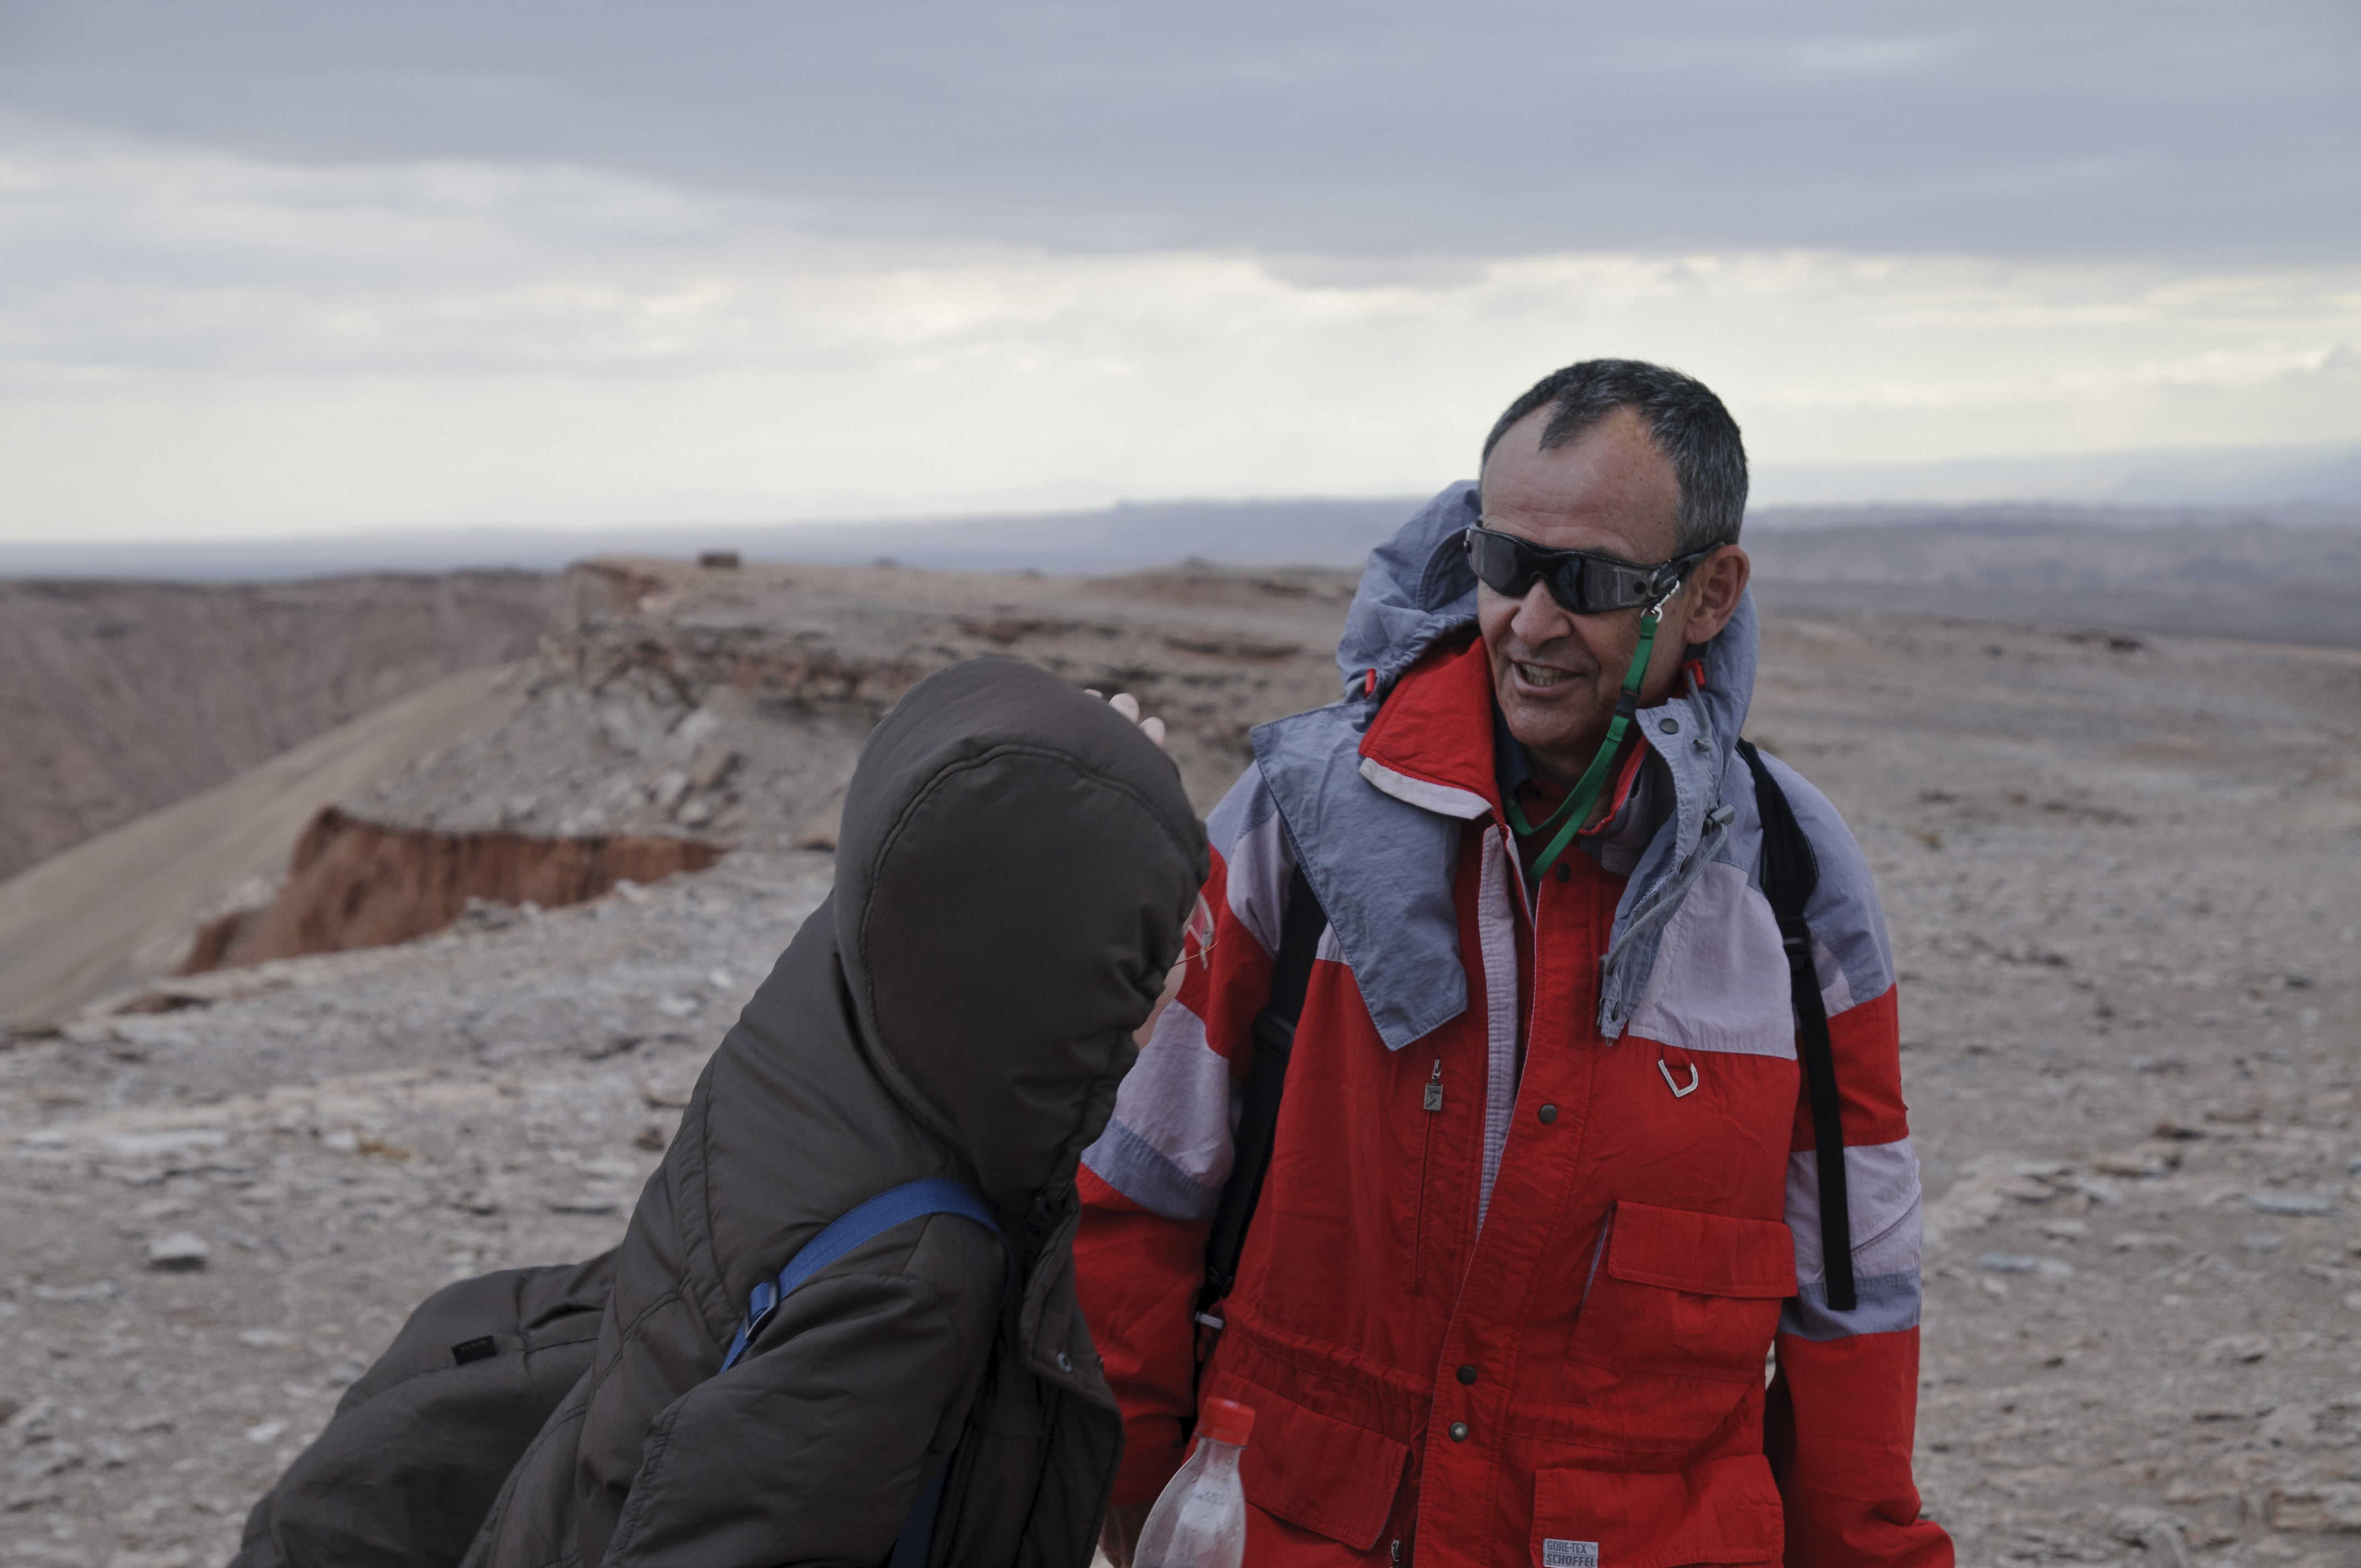
sand, walking, mountain, hiking, adventure, travel, nikon, summit, chile, mountaineering, geology, backpacking, sanpedrodeatacama, d300, natural environment, mountainous landforms